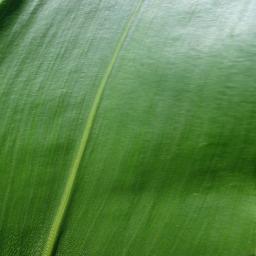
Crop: corn
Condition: (maize)_healthy